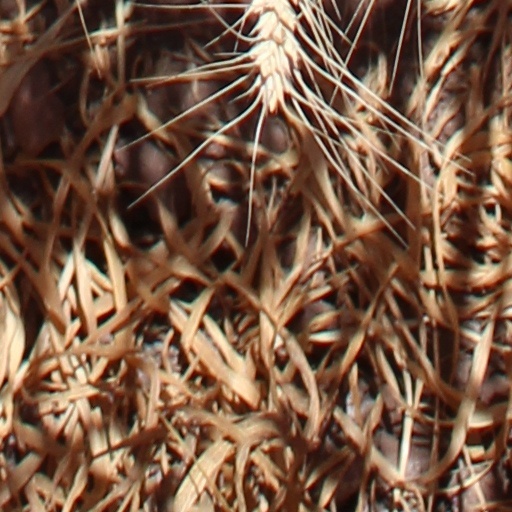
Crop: wheat